France–Vietnam relations

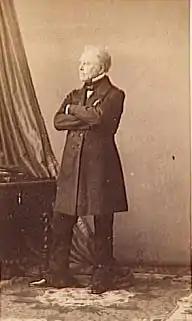
The first attack by France against Vietnam occurred under the command of Jean-Baptiste Cécille in 1847.

In 1843, the French Foreign Minister, François Guizot, sent a fleet to the East under Admiral Jean-Baptiste Cécille and Captain Charner, together with the diplomat Lagrene. The move responded to the successes of the British in China in 1842, and France hoped to counterbalance these successes by accessing China from the south. The pretext however was to support British efforts in China, and to fight the persecution of French missionaries in Vietnam.